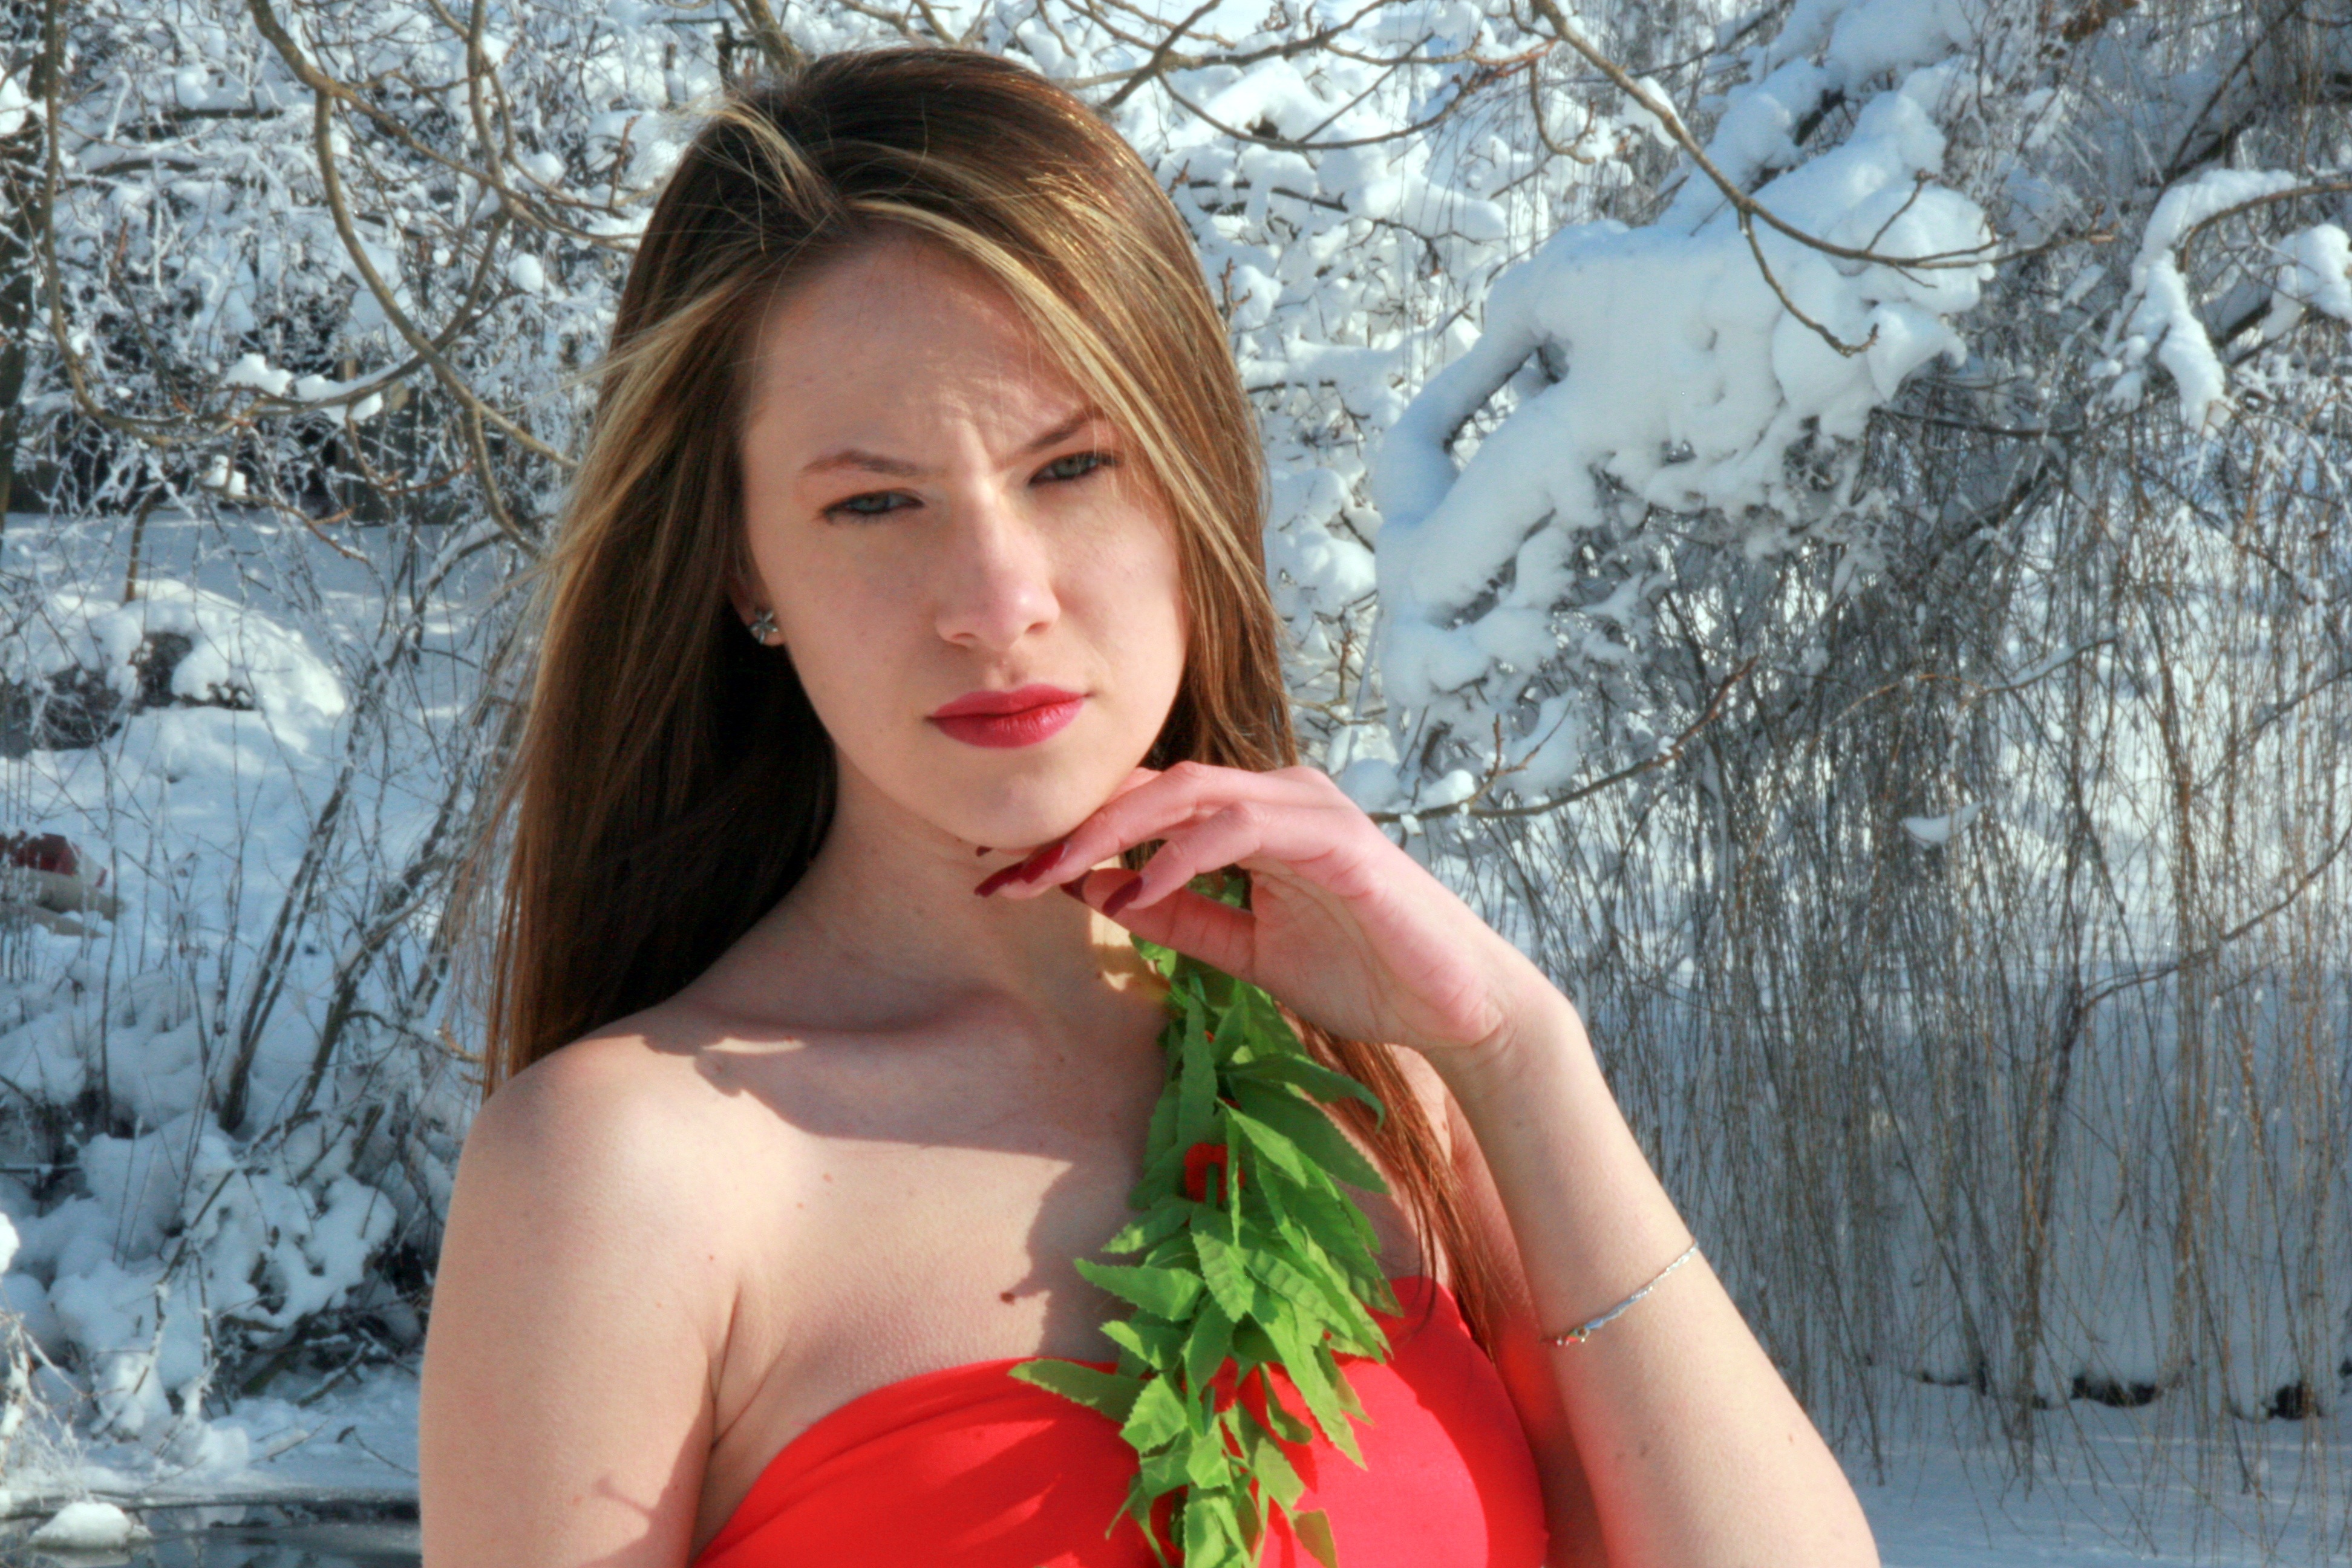
person, snow, winter, girl, woman, hair, white, flower, leg, model, spring, red, fashion, clothing, lady, blonde, season, life, long hair, dress, photograph, beauty, blond, princess, photo shoot, portrait photography, art model